Cotton

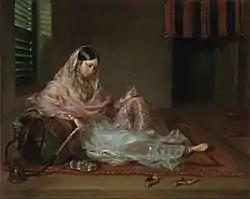
A woman in Dhaka clad in fine Bengali muslin, 18th century

Cotton manufacture was introduced to Europe during the Muslim conquest of the Iberian Peninsula and Sicily. The knowledge of cotton weaving was spread to northern Italy in the 12th century, when Sicily was conquered by the Normans, and consequently to the rest of Europe. The spinning wheel, introduced to Europe circa 1350, improved the speed of cotton spinning. By the 15th century, Venice, Antwerp, and Haarlem were important ports for cotton trade, and the sale and transportation of cotton fabrics had become very profitable.